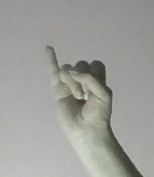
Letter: meem